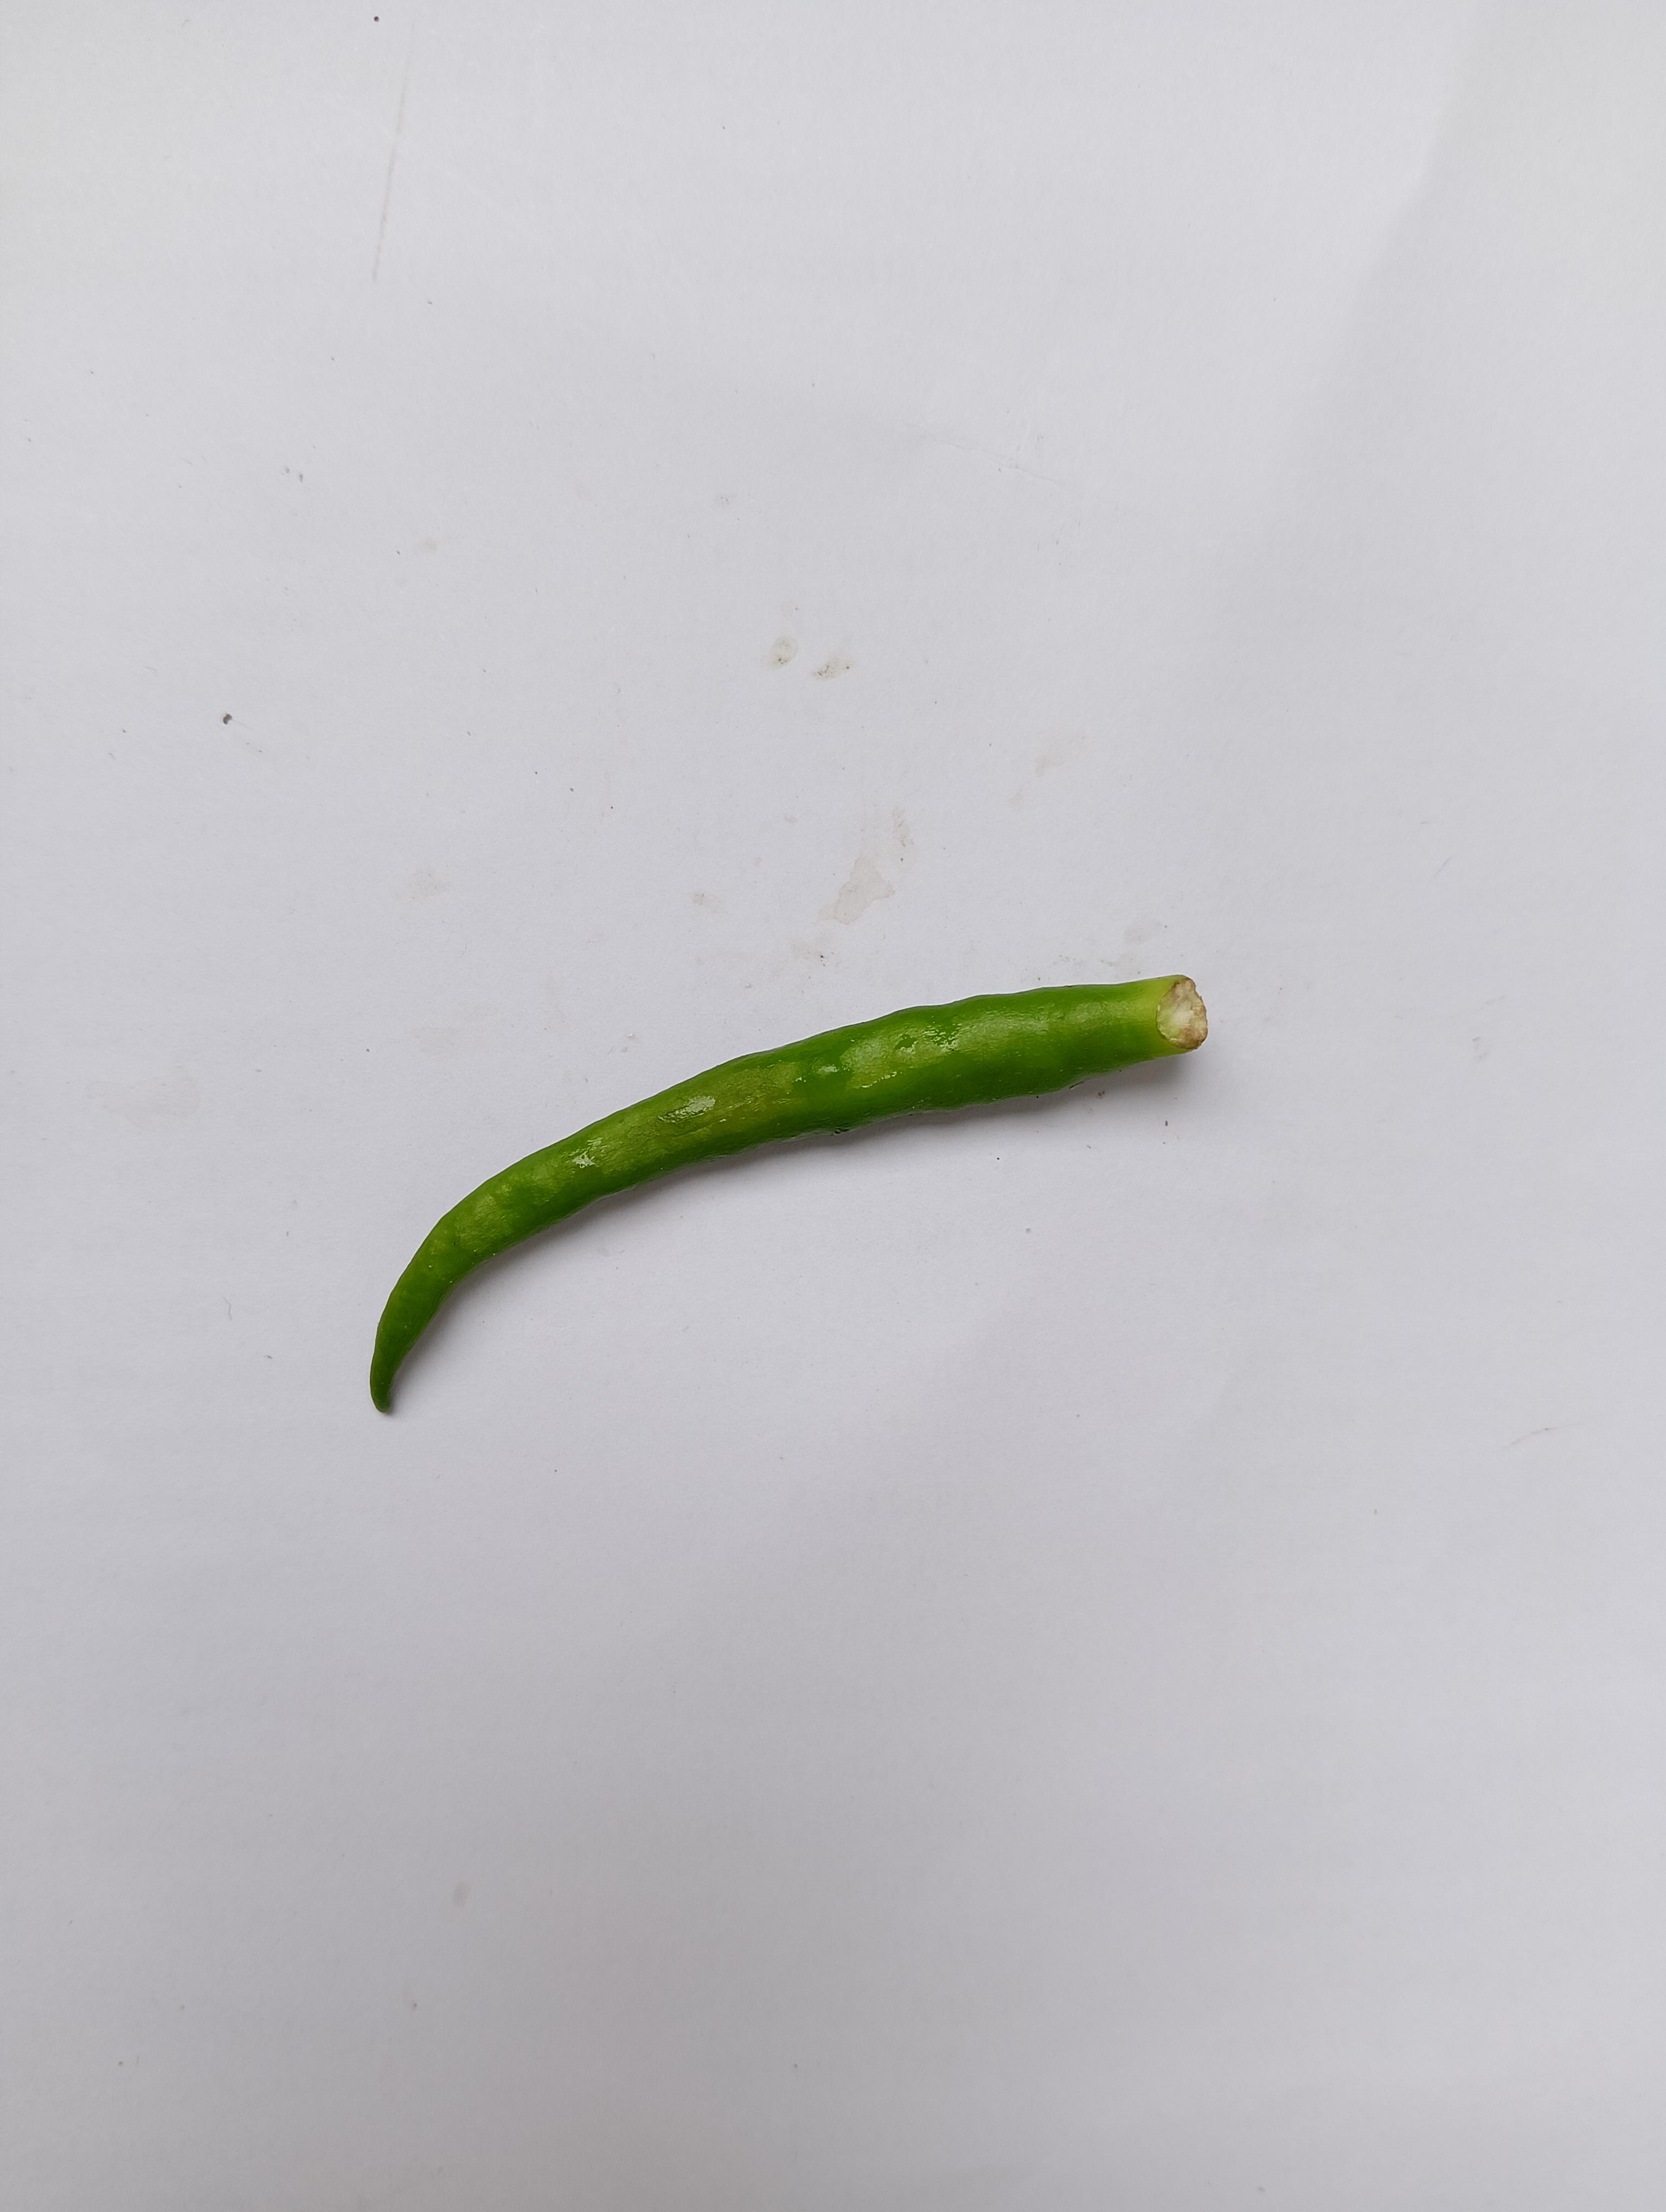
Label: Green Chili